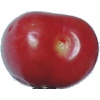
Label: Cherry 2